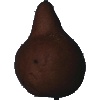
Label: Pear Kaiser 1